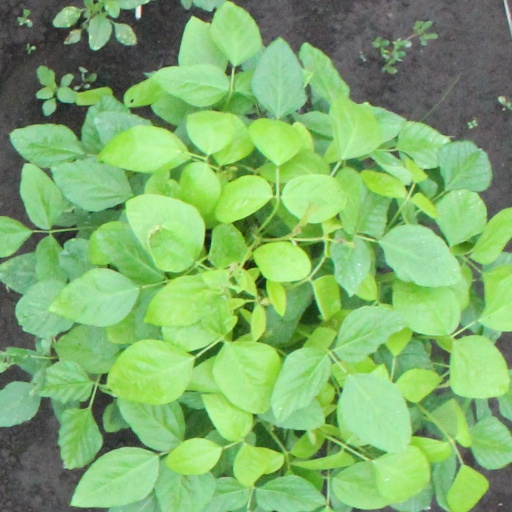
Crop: soybean